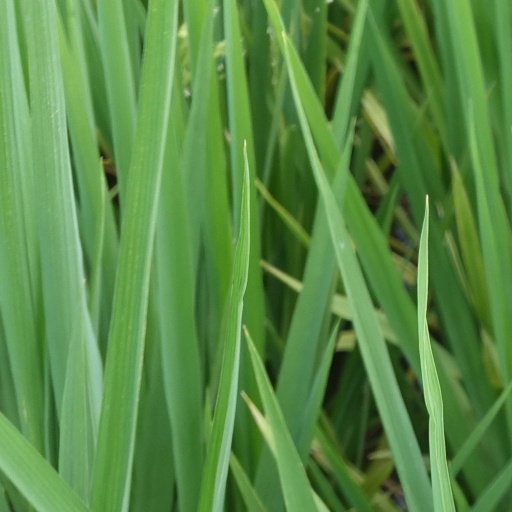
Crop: rice